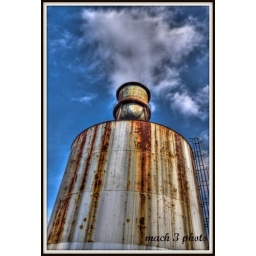
2 structures. This is actually a large tank in the forground in front of the large water tower